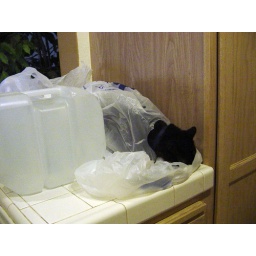
I had groceries delivered today and Timbly was in plastic bag heaven.